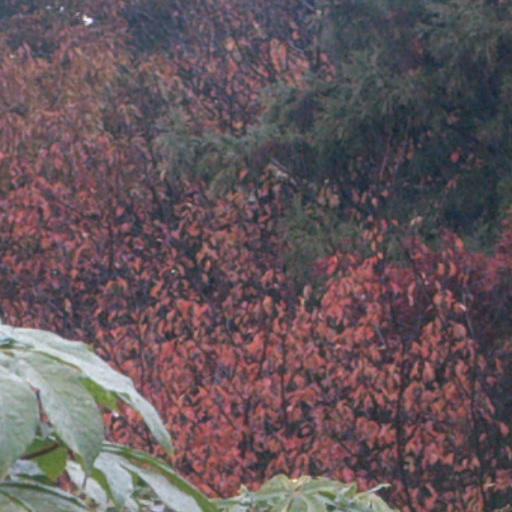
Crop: cassava